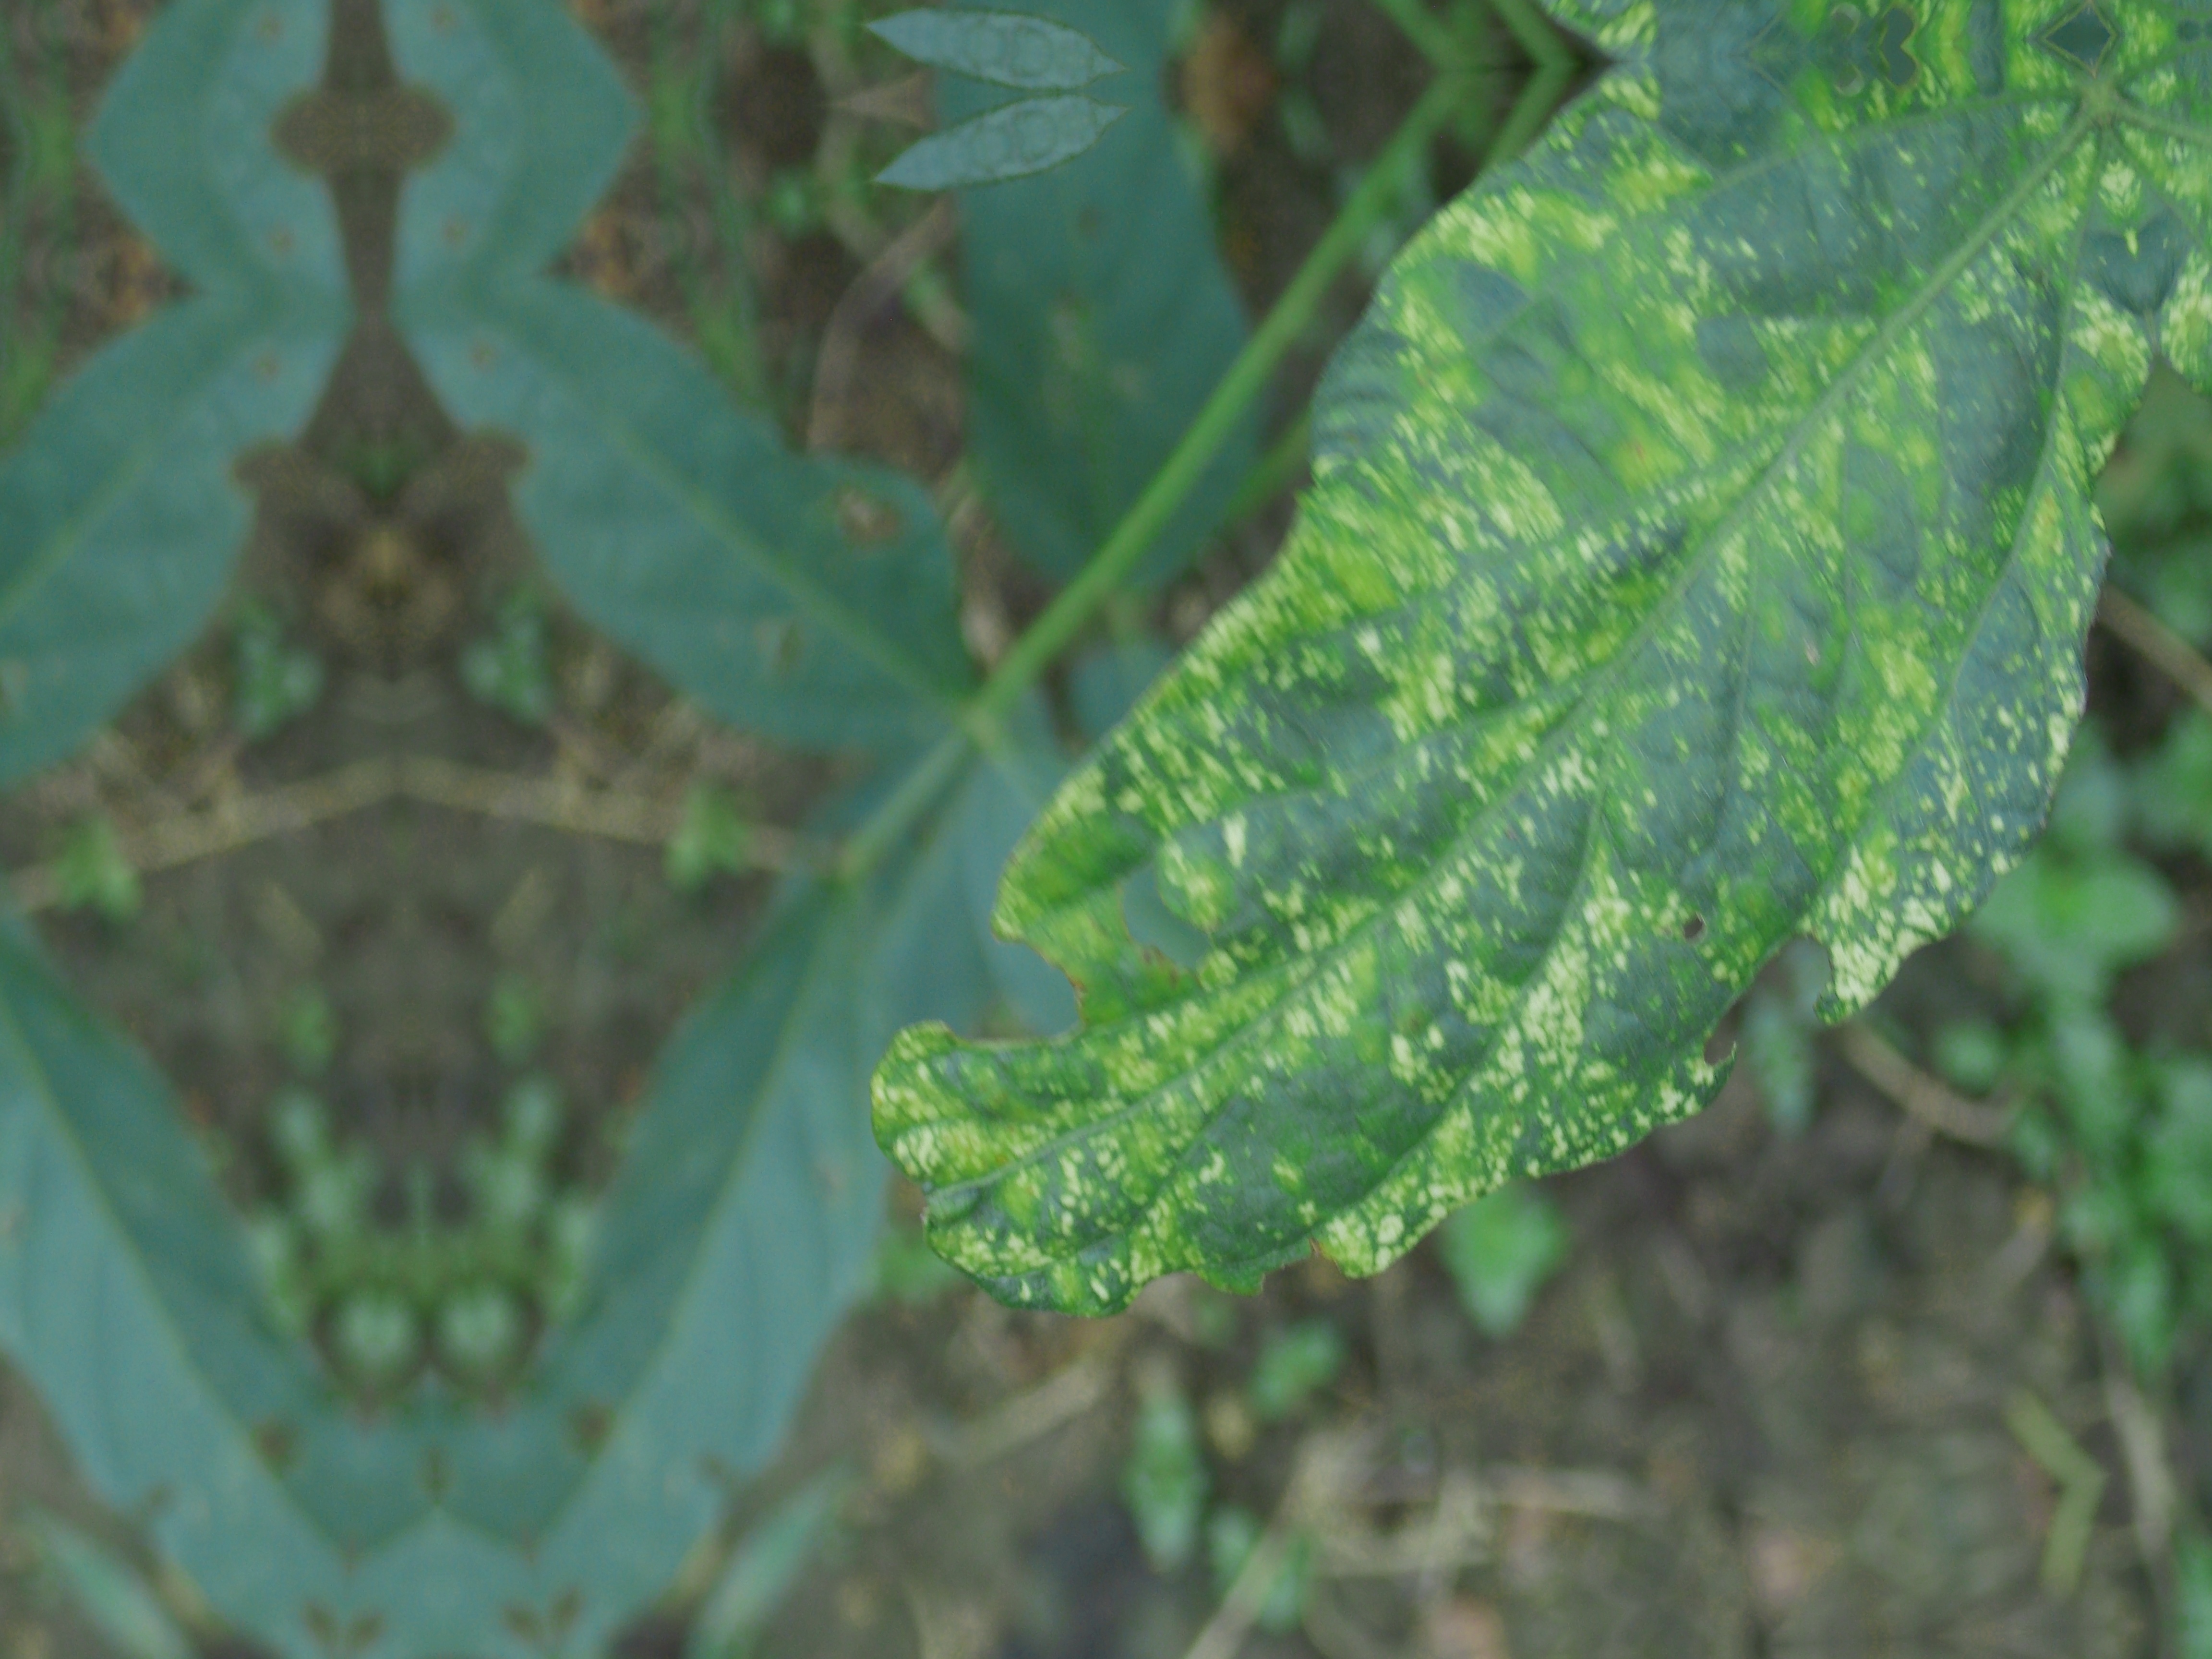
Label: Disease